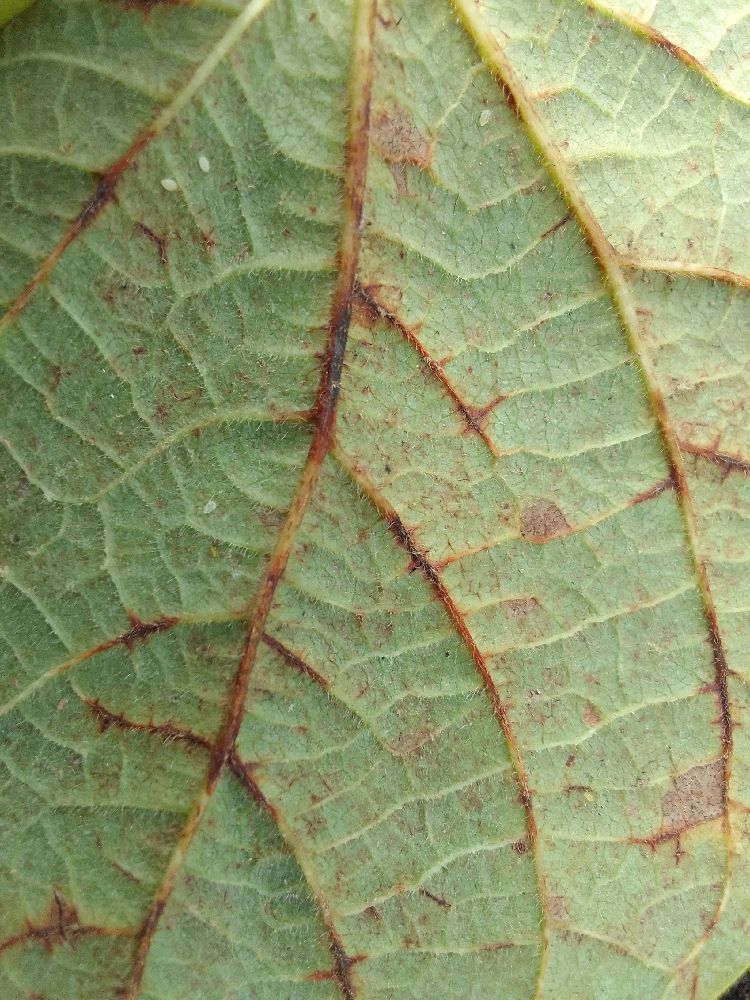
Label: anthracnose